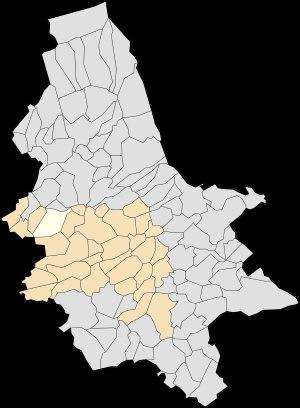
Alquines est une commune française située dans le département du Pas-de-Calais en région Hauts-de-France. Elle fait partie du parc naturel régional des Caps et Marais d'Opale.